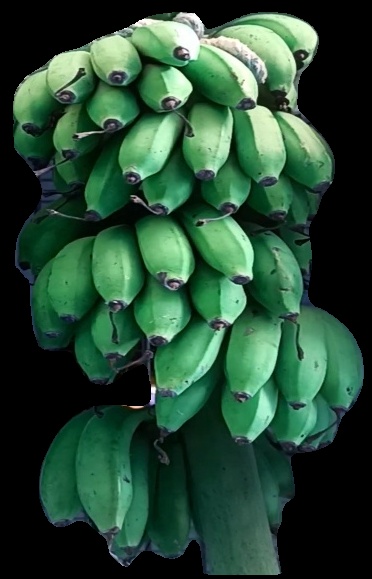
Variety: rasbale
Grade: grade2